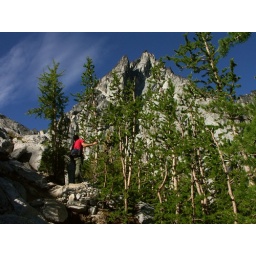
These trees turn a bright yellow in late September/early October